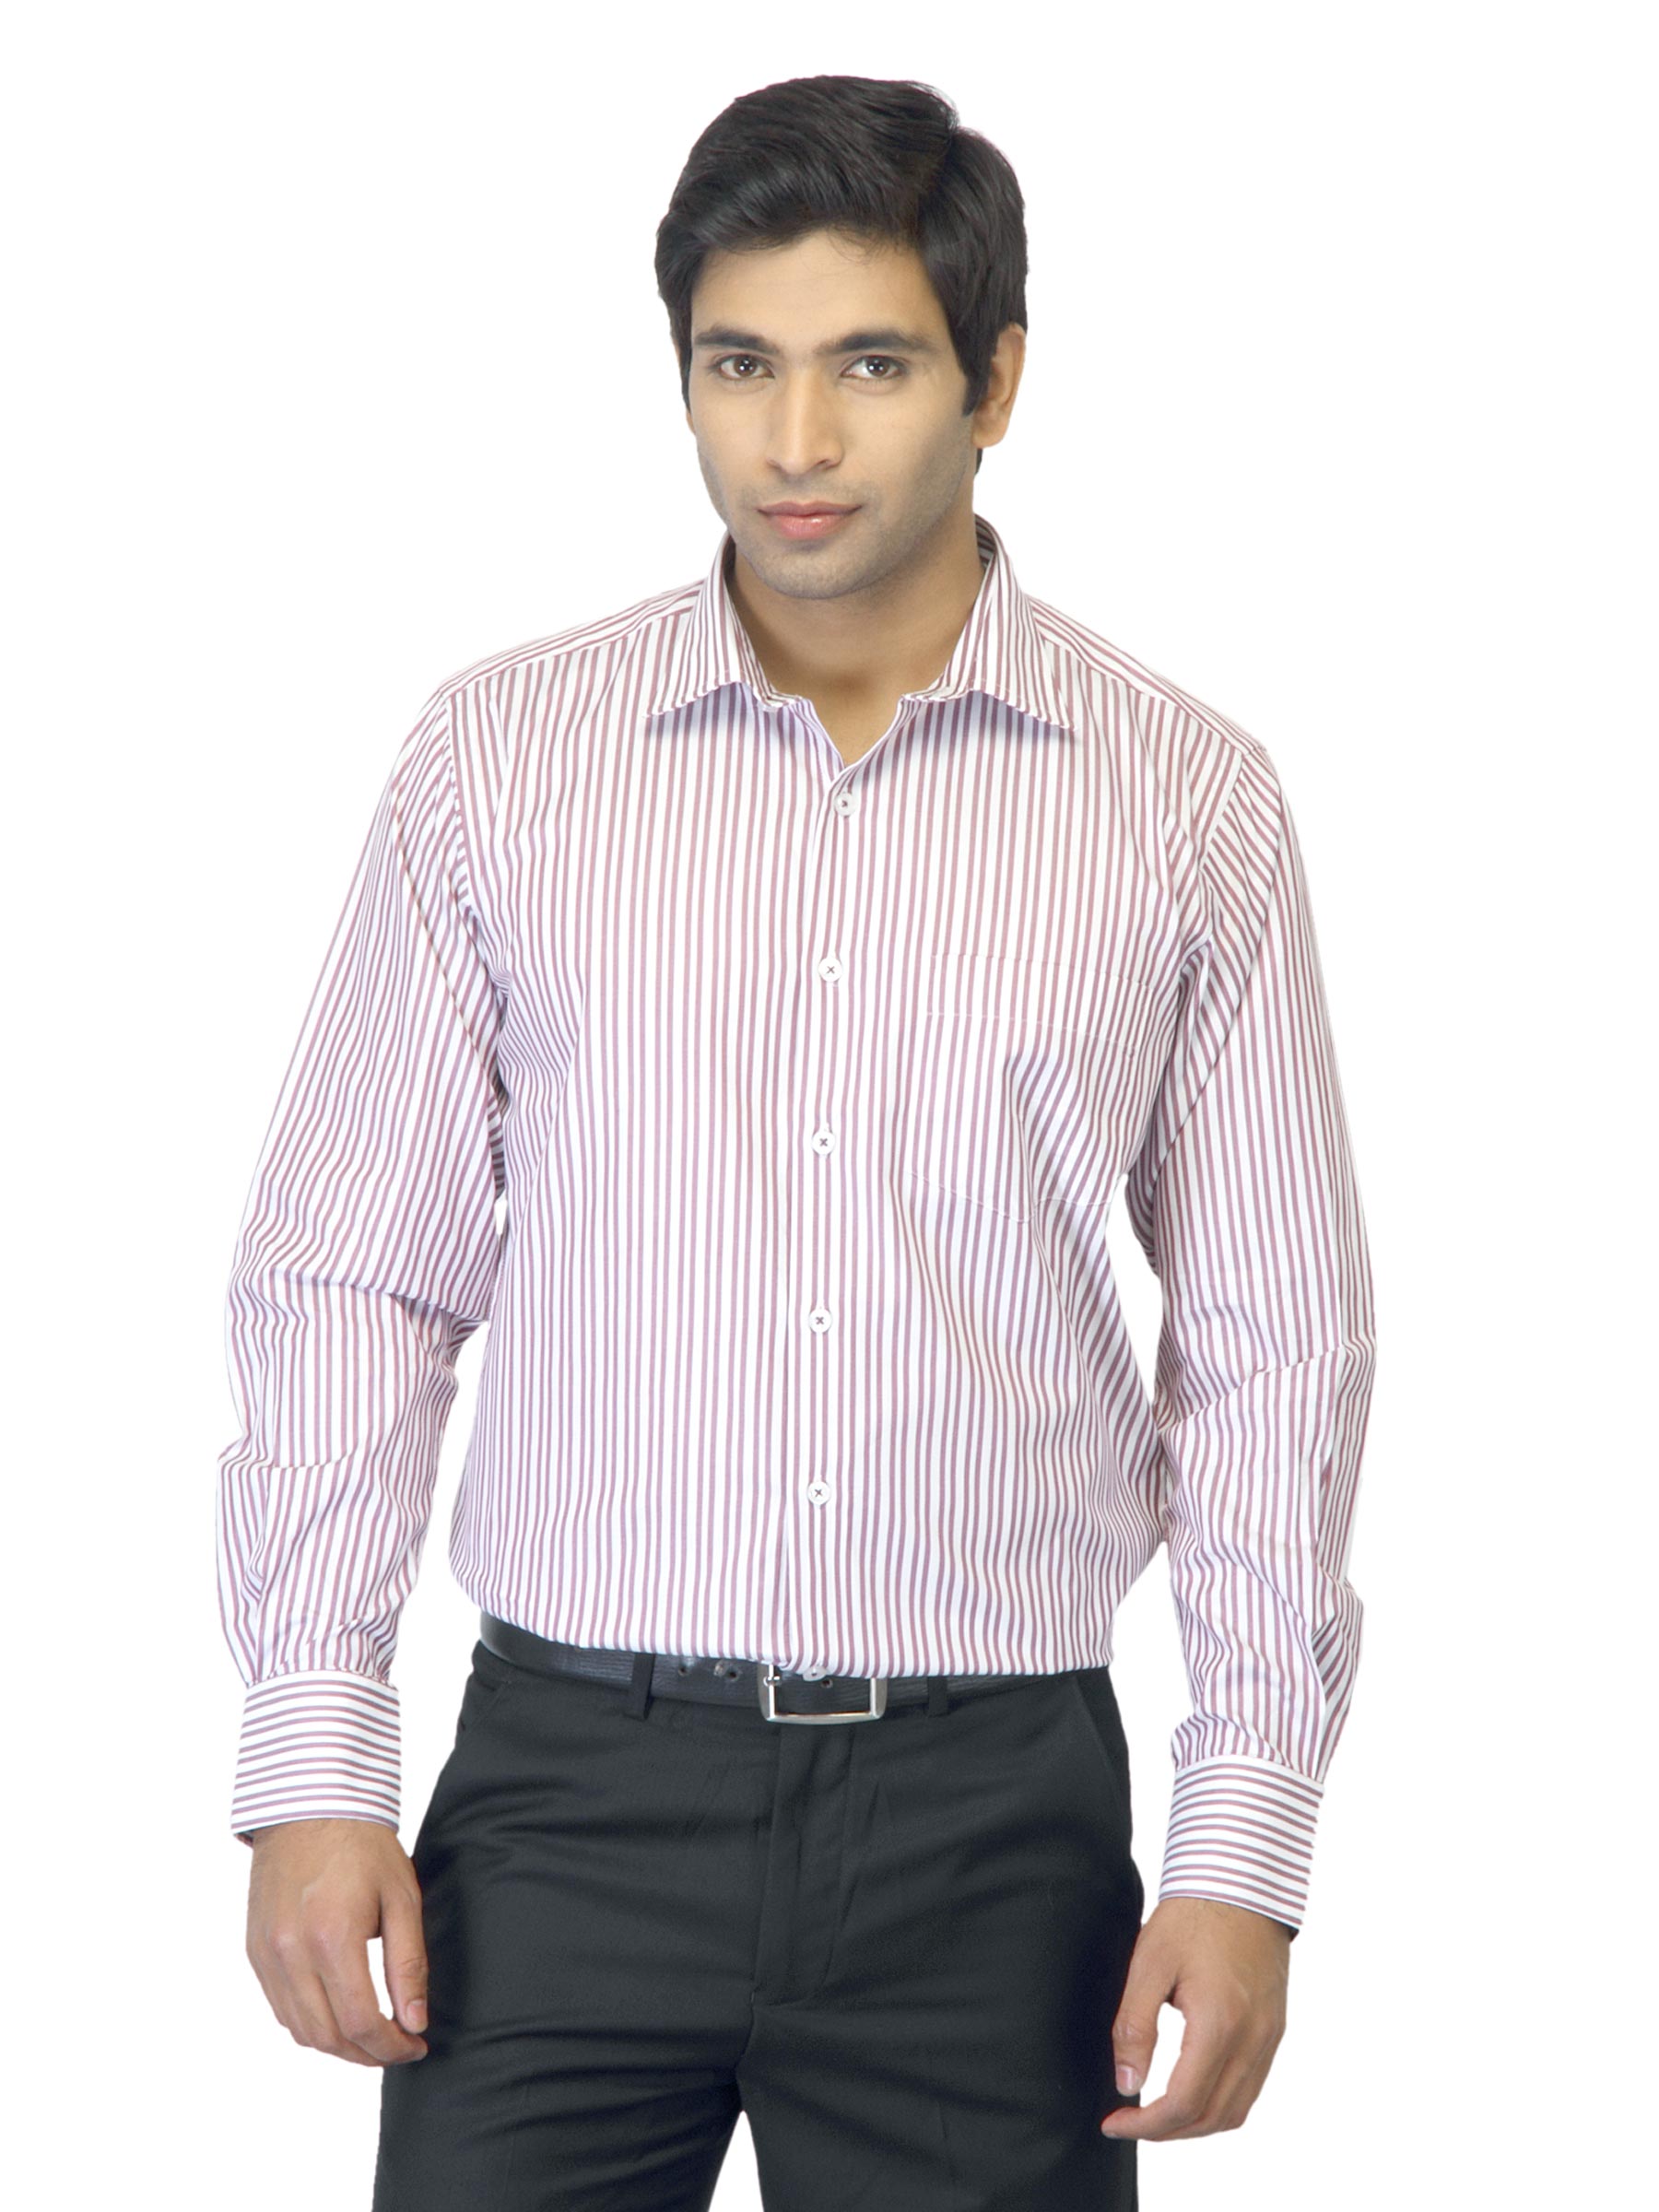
Genesis Men Striped Maroon Shirt
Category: Apparel / Topwear / Shirts
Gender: Men
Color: Maroon
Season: Summer 2012
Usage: Formal